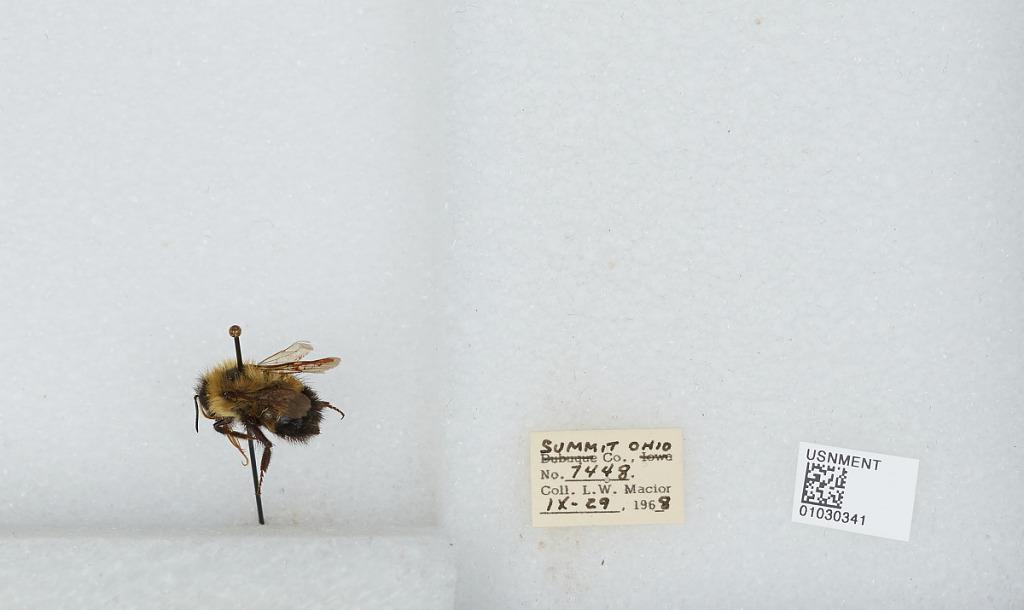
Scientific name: Bombus (Pyrobombus) vagans vagans Smith
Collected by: L. Macior
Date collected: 1968-9-29
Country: United States
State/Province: Ohio
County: Summit
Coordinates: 41.0917, -81.5594